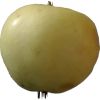
Label: Apple hit 1